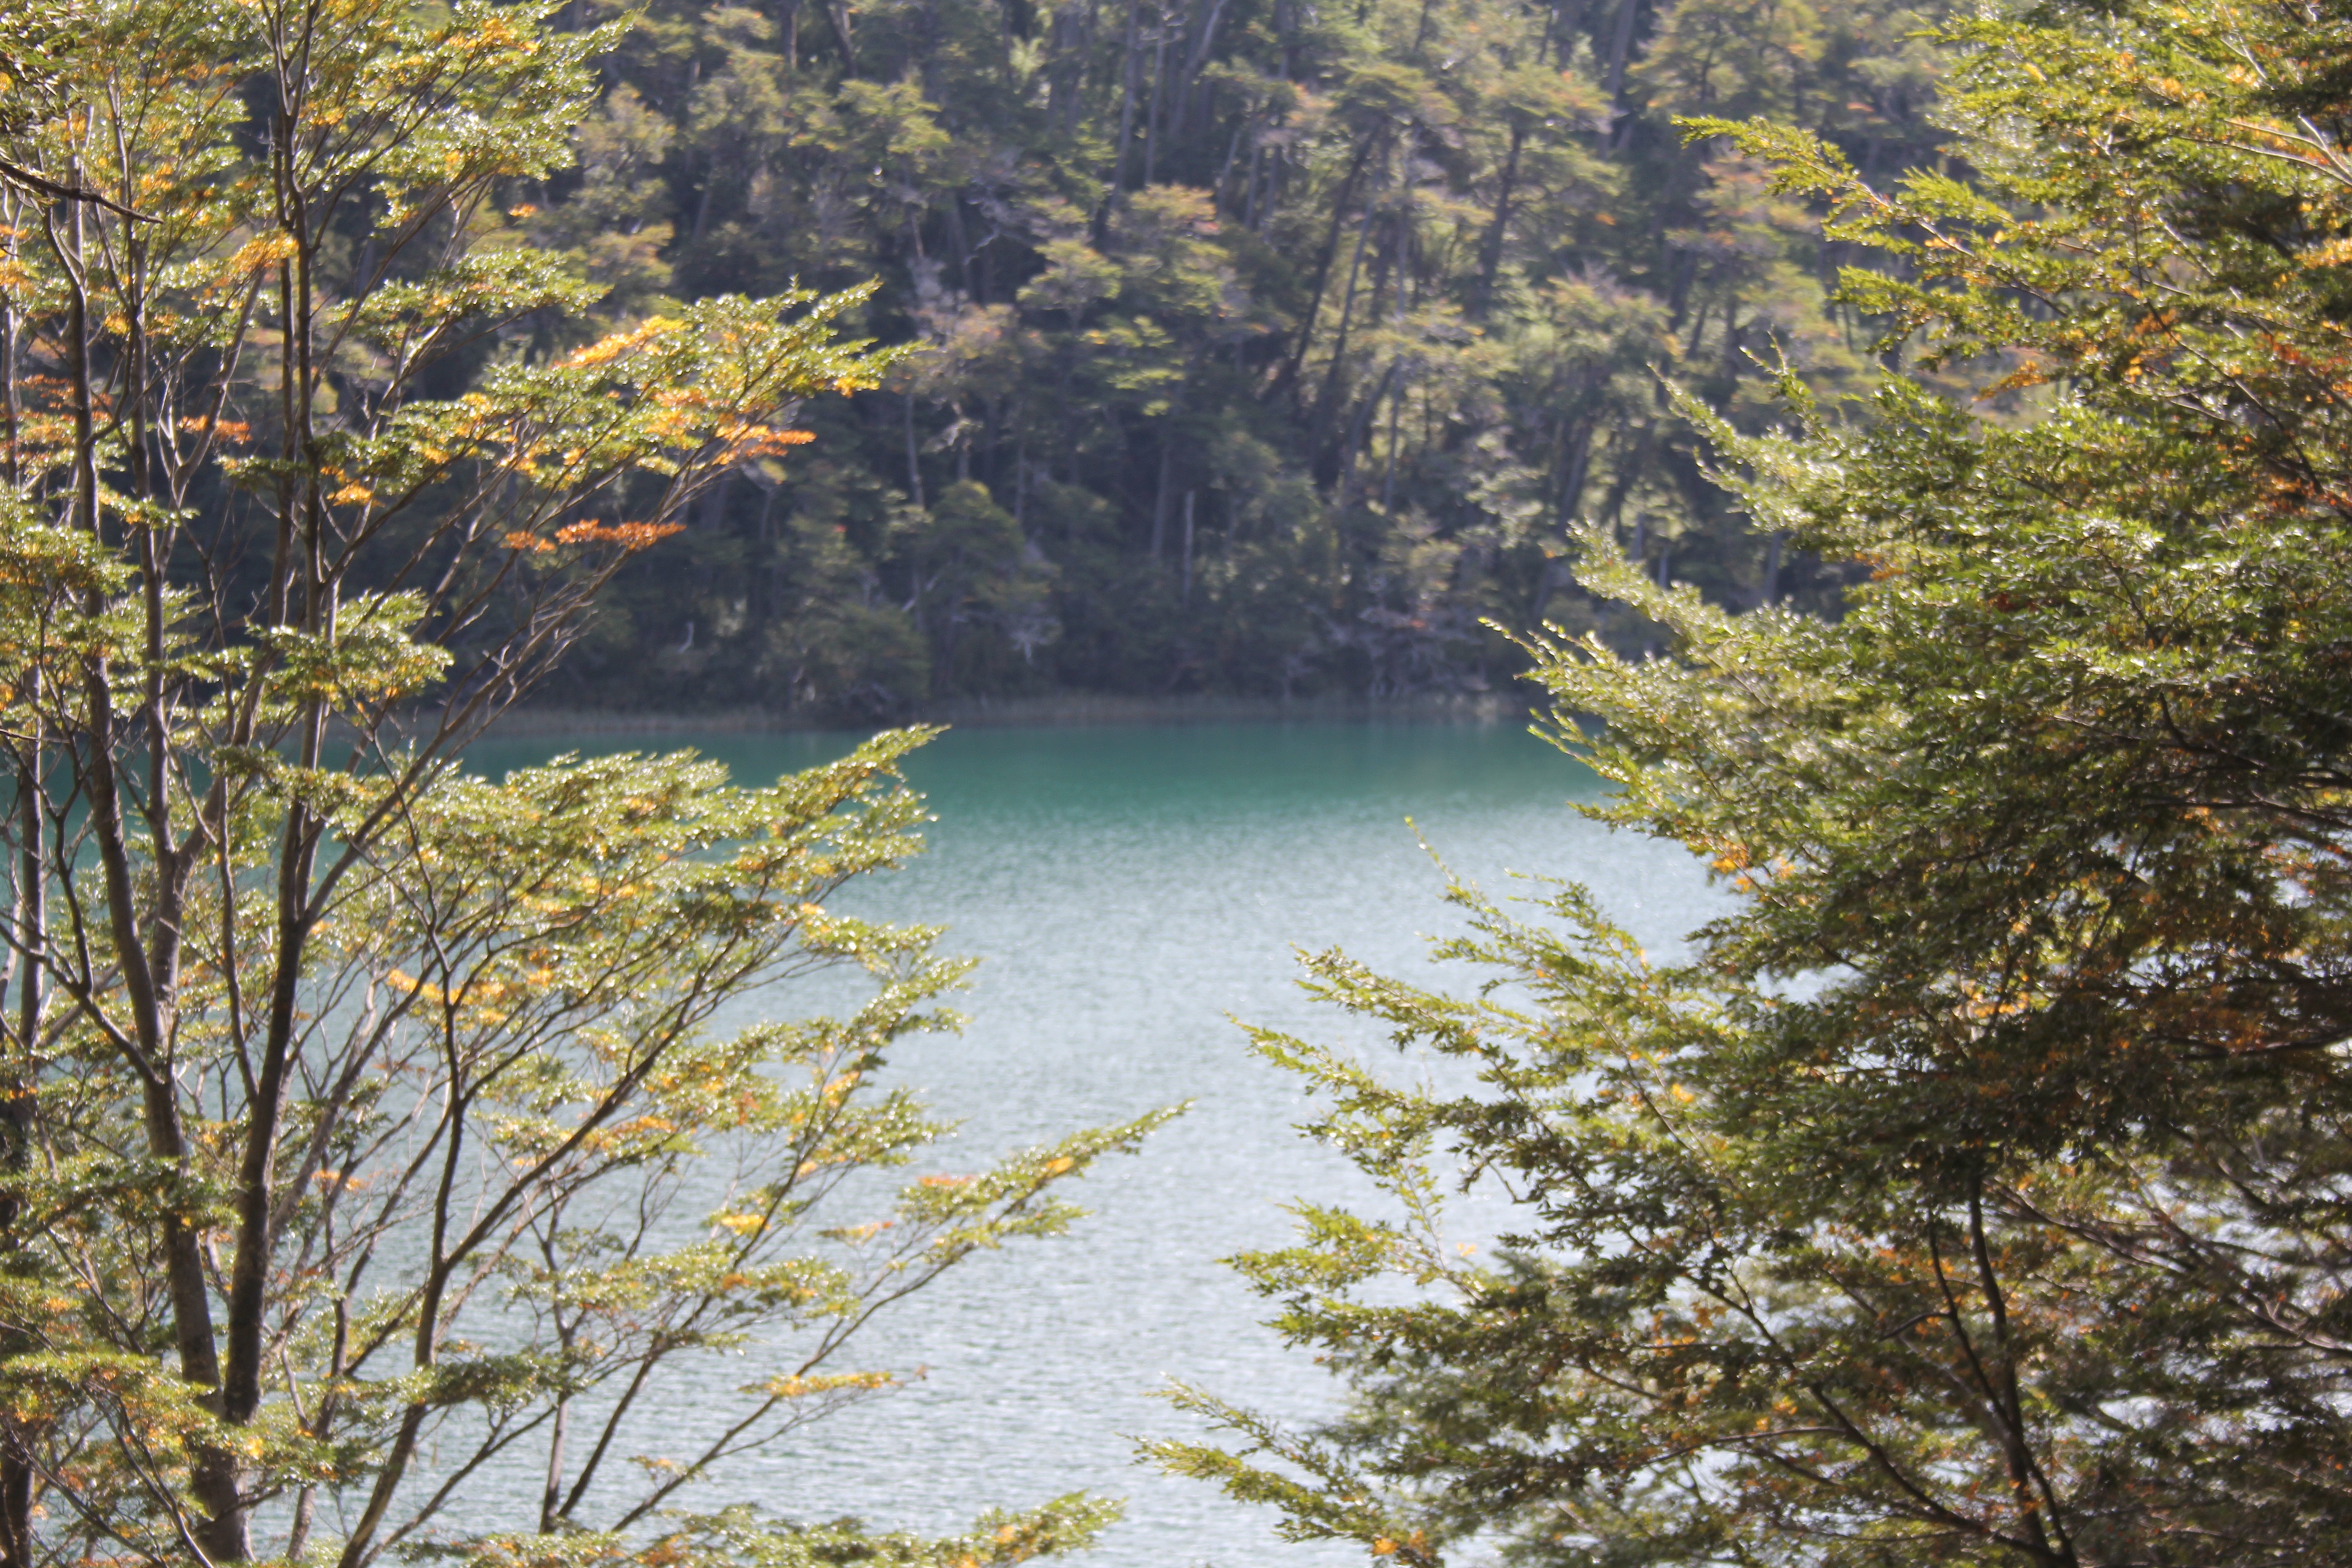
landscape, tree, nature, forest, wilderness, mountain, leaf, lake, river, autumn, reservoir, season, trees, south, argentina, loch, patagonia, southern argentina